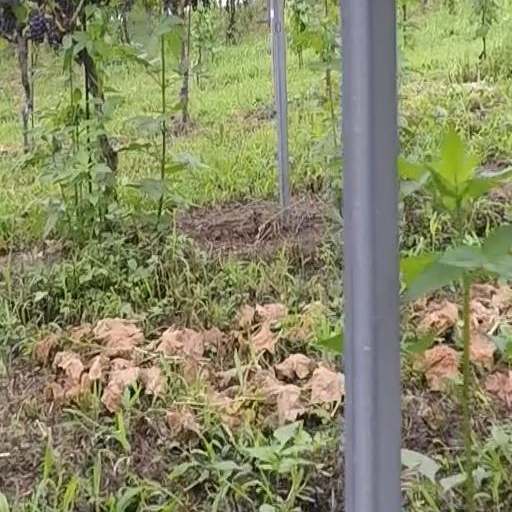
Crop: grape